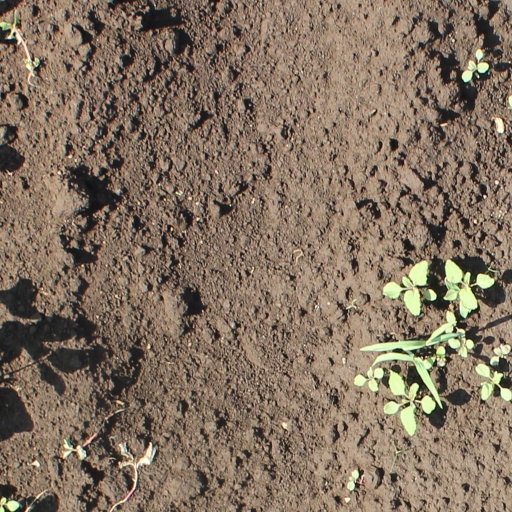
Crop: soybean